CP2 (classification)

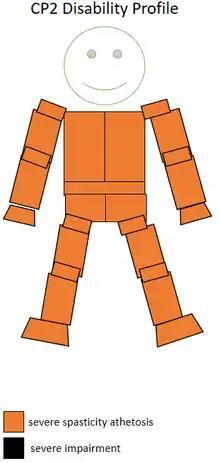
The spasticity athetosis level and location of a CP2 sportsperson.

Cerebral Palsy-International Sports and Recreation Association defined this class in January 2005 as, "Quadriplegic (Tetraplegic)-Severe to moderate involvement. Spasticity Grade 3+ to 3 with or without athetosis. Severe athetoid or tetraplegic with more function in less affected side. Poor functional strength in all extremities and trunk but able to propel a wheelchair. Lower Extremities-A demonstrable degree of function in one or both lower limbs allowing propulsion of the wheelchair automatically qualifies individual as a Class 2 lower. If the classification team determines that the upper limb function is more appropriate for a higher 23 class then the athlete does not qualify as Class 2. Class 2 athletes (upper or lower) can sometimes ambulate but never run functionally. Trunk Control-Static control is fair. Dynamic trunk control is poor as demonstrated by the obligatory use of upper extremities and/or head to assist in returning to the mid-line (upright position). Upper Extremities-Hand-Severe to moderate involvement. Spasticity Grade 3."